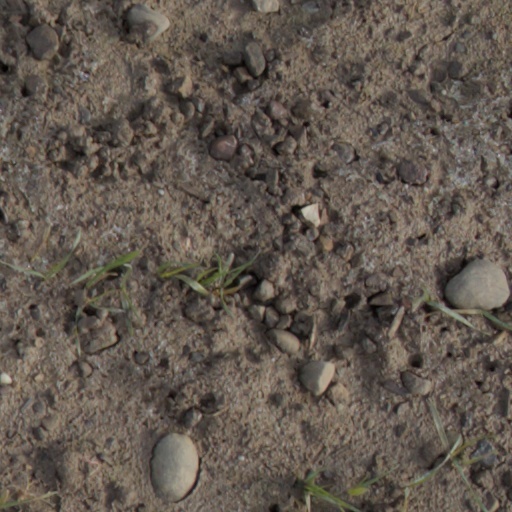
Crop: wheat